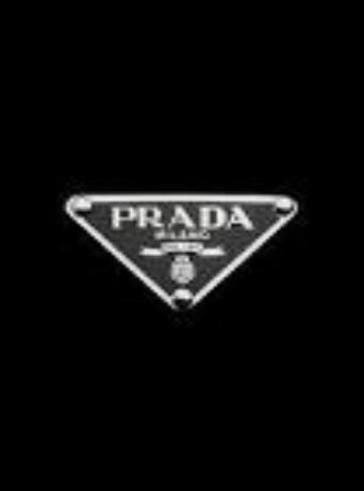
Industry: Clothes